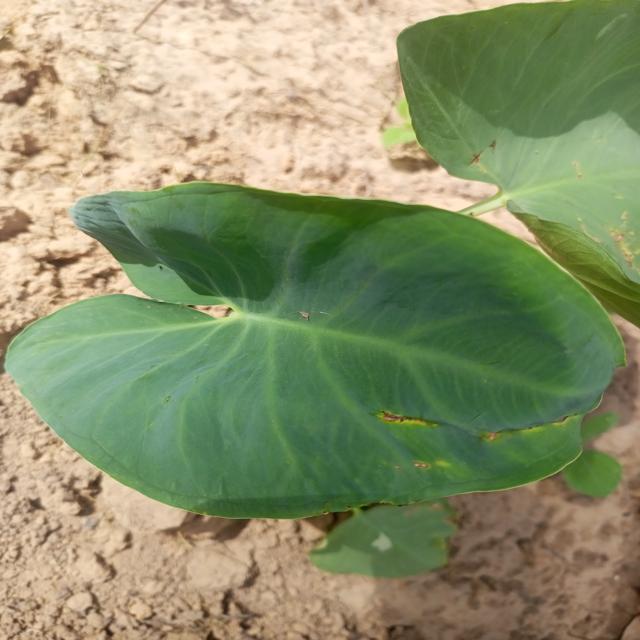
Label: Early_Blight